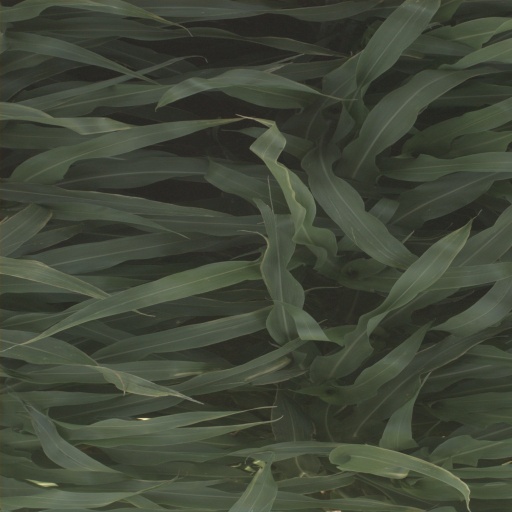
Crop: sorghum